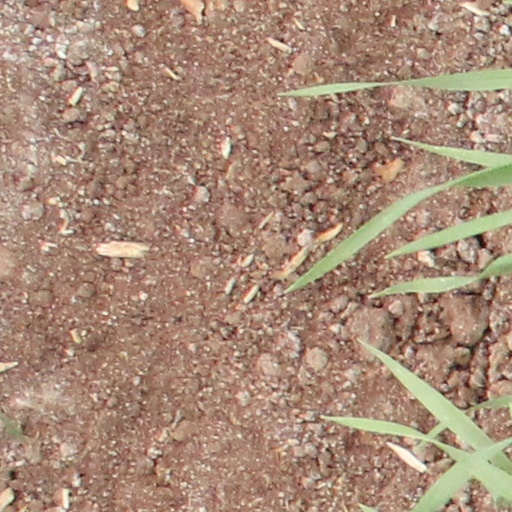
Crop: wheat